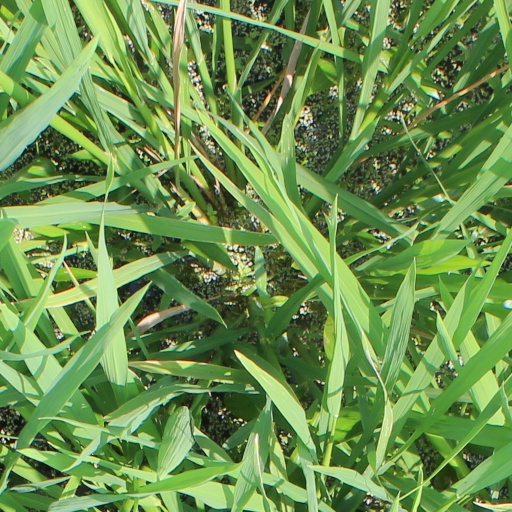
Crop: rice